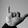
ASL letter: Y